Membakut railway station

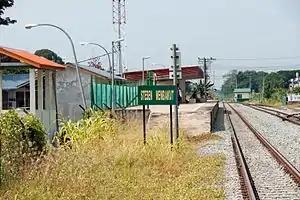
The station photographed in 2011.

Membakut railway station is one of eleven minor railway stations on the Western Sabah Railway Line located in Membakut, Beaufort, Sabah, Malaysia.